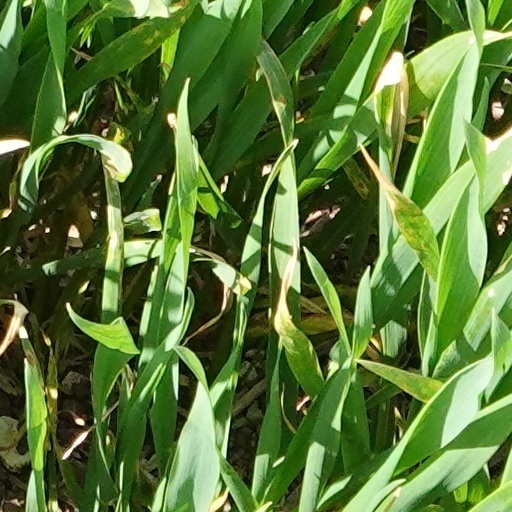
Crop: wheat